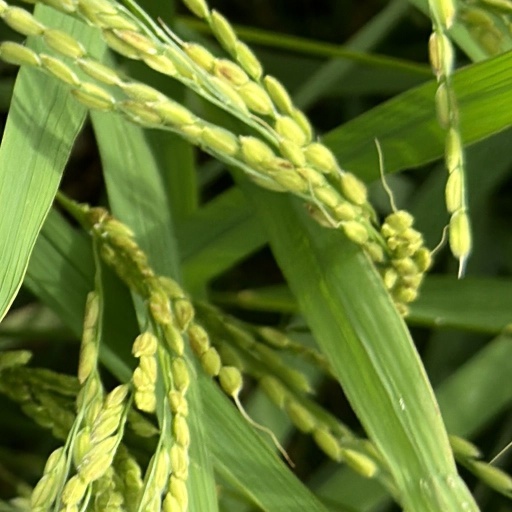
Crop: rice